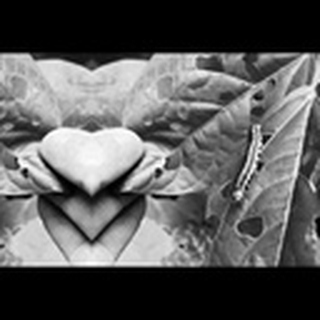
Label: cotton_army_worm